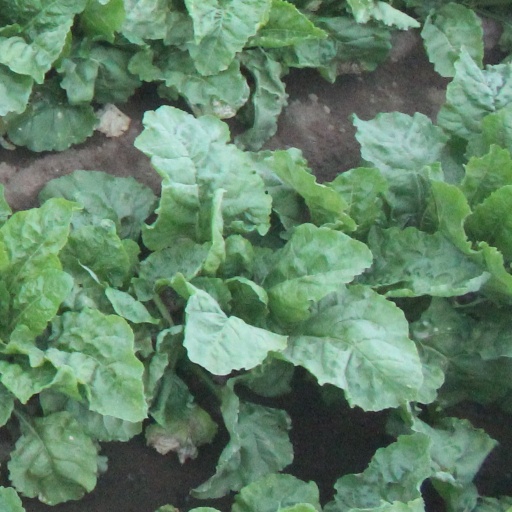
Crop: sugar beet